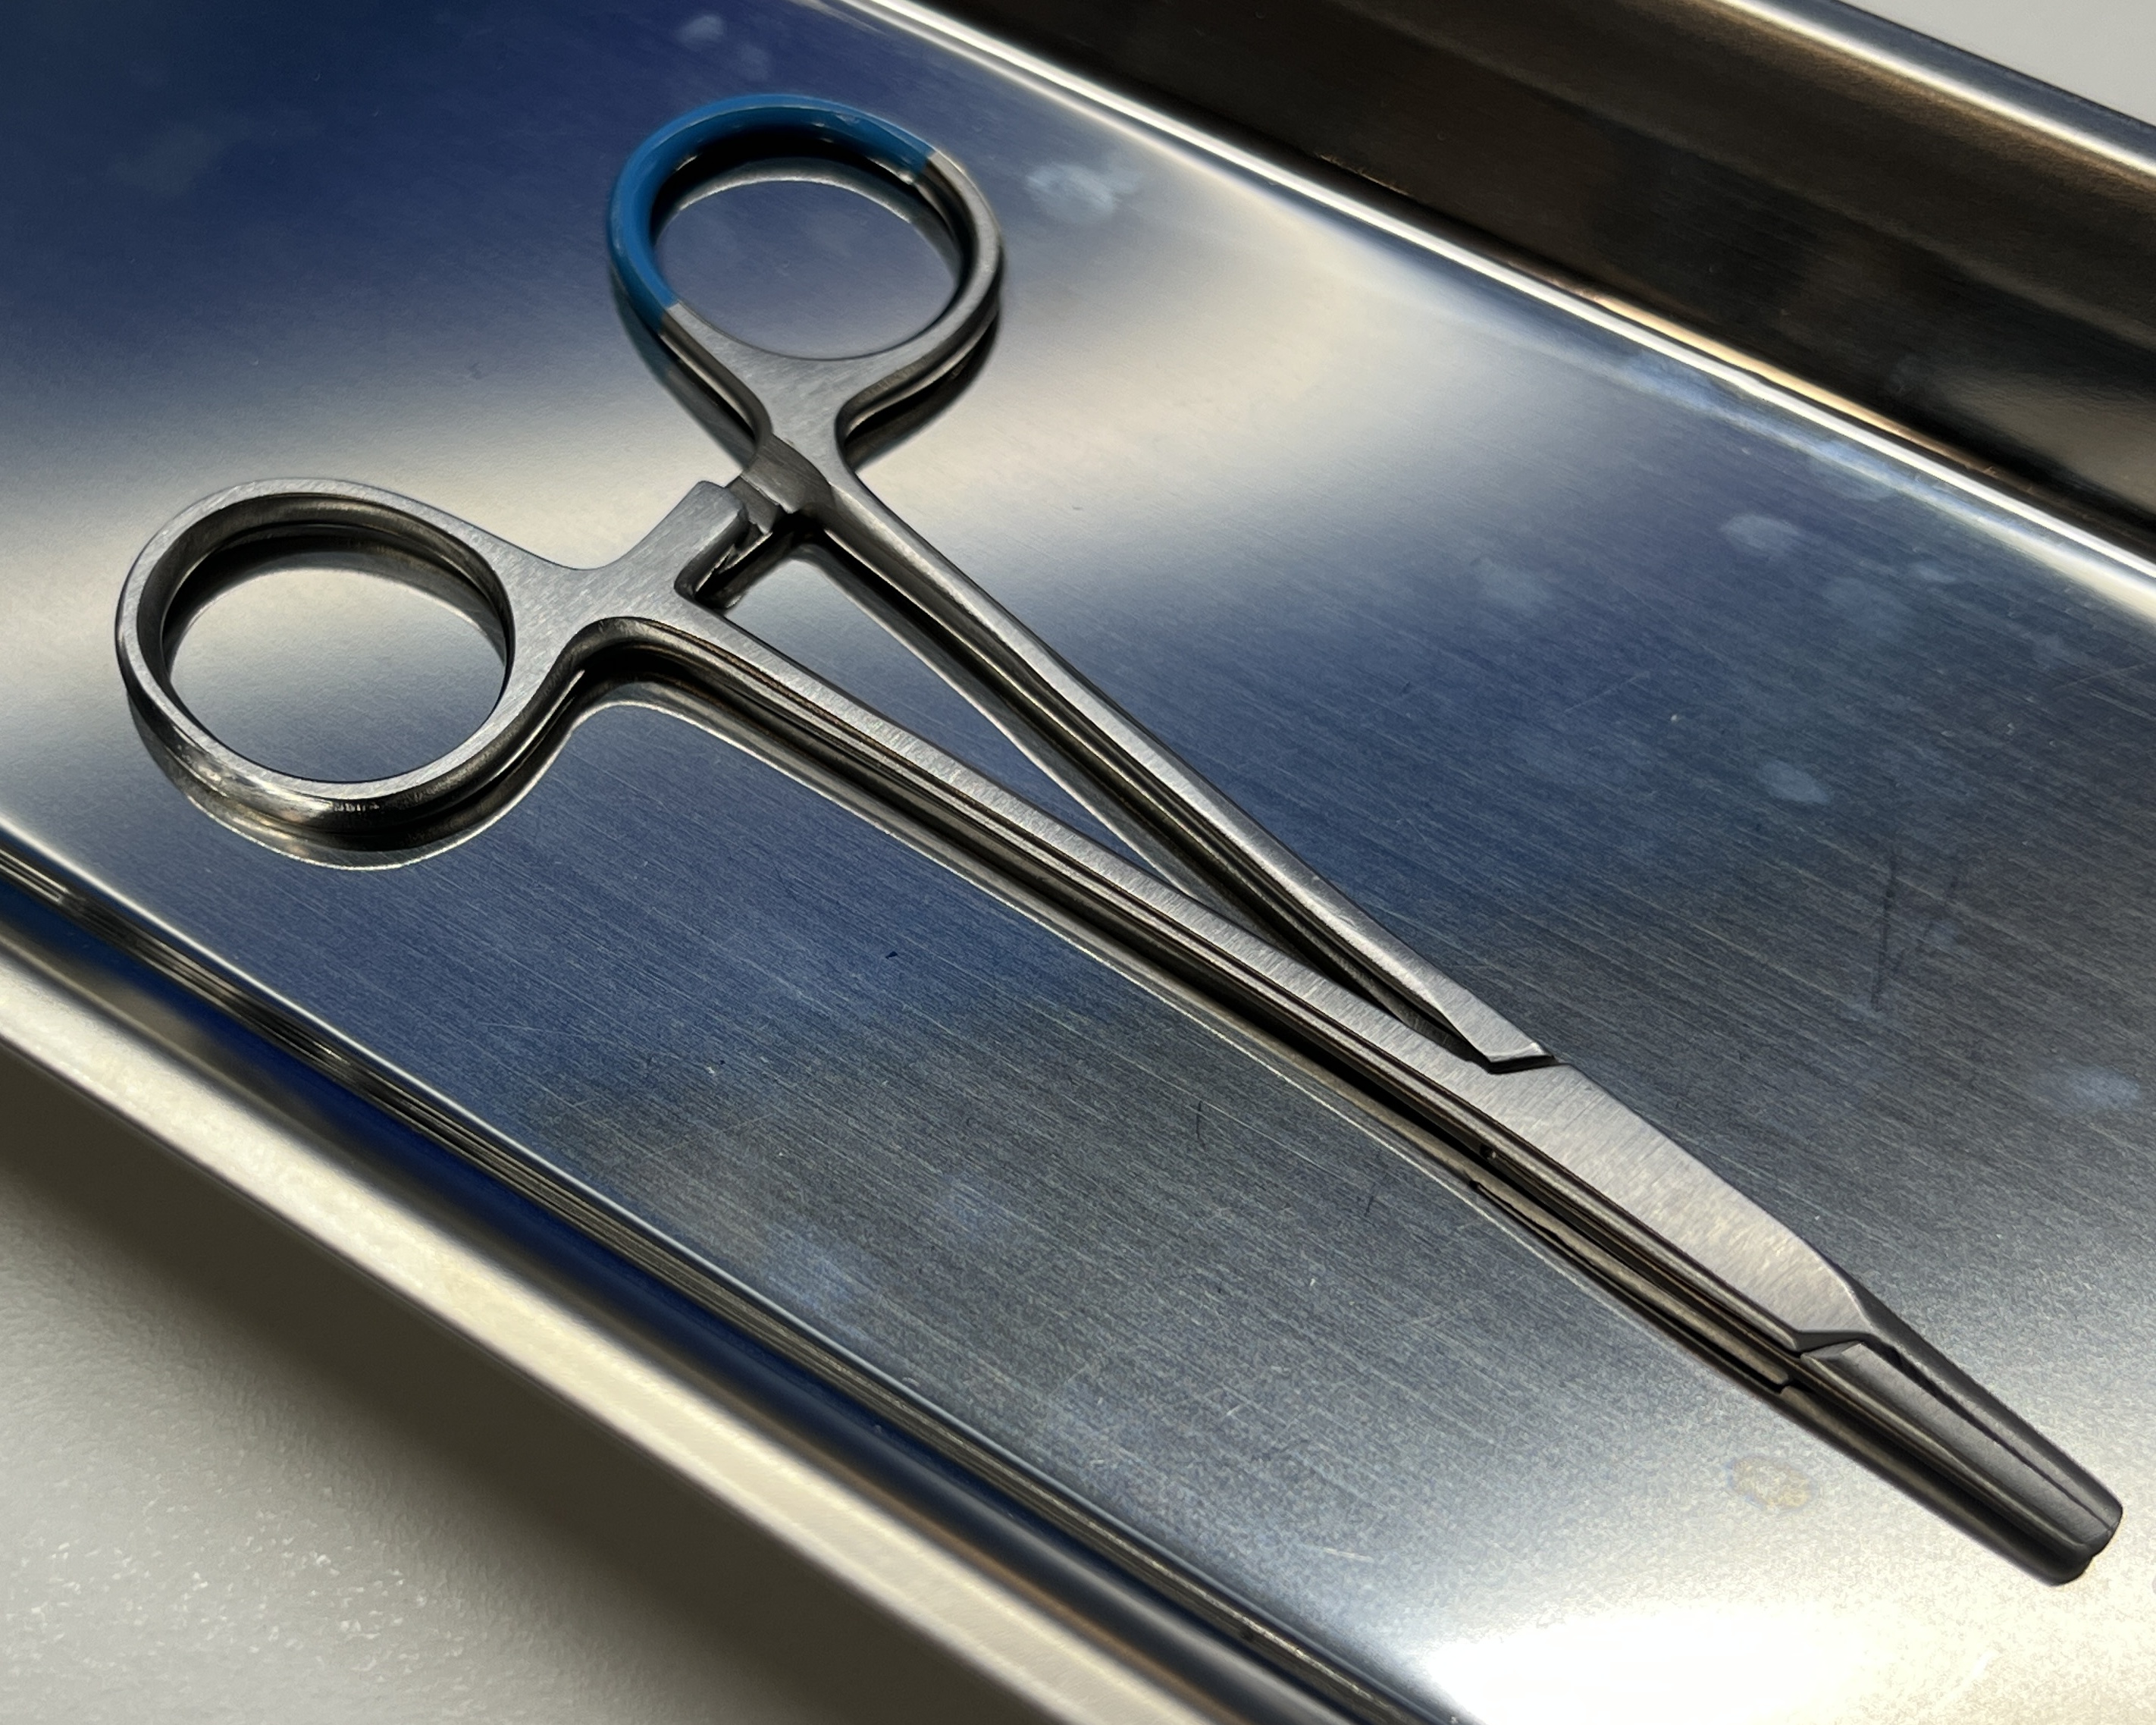
Hinged instrument state: closed